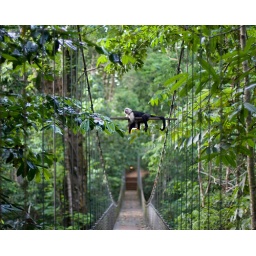
A white-faced capuchin monkey keeps watch over the suspension bridge at Bosque del Cabo.